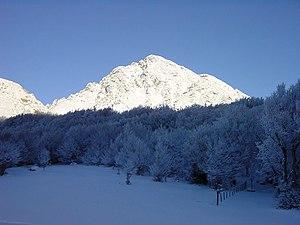
Le Monte d'Oro est un sommet montagneux du massif du Monte Rotondo, en Corse. Avec ses 2 390 mètres d'altitude et sa position centrale, il est l'un des principaux sommets de l'île.
Vivario est une commune française située dans la circonscription départementale de la Haute-Corse et le territoire de la collectivité de Corse. La commune portait le nom de Gatti-di-Vivario jusqu'en 1920. Elle appartient à l'ancienne piève de Rogna.